Gemma Collins: Self-Harm & Me

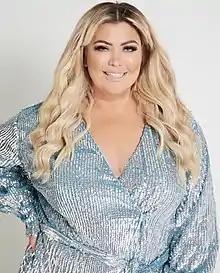
The documentary sees Gemma Collins exploring the root of her self-harm.

Gemma sits down with therapist Mandy Saligari, whom she first met when she appeared on "In Therapy" in 2016; and tells her that she began self-harming at the age of 13, confessing that she felt scared and ashamed and never told anybody due to the fear of being admitted to a mental health hospital. She admits that the first time she self-harmed was in front of her parents, who were shocked but continued as normal and the incident wasn't spoken about again. Gemma meets her school friend Vicky, who tells her she knew "something wasn't right" and that [Gemma] never opens up about how she is feeling. Gemma then visits a pharmacy and demonstrates the type of plasters she would use to hide her scars before attending a self-harm support group in Essex, where she speaks to three women about their experiences. Her fiancé Rami recalls the time he had caught Gemma self-harming and her subsequent reaction of reassuring him that it wouldn't happen again. She discusses her future plans to have a baby with him and reveals her fears about revisiting self-harm once she's a mother. Gemma tells Mandy she feels very "settled" with Rami, that he loves her for her and showed her compassion throughout her struggle with self-harm. She also discusses how her mother's upbringing contributed to the way she herself was raised, stating that because her mother was adopted and felt abandoned, she grew up with no confidence and therefore pushed [Gemma] to always be confident and perform. Gemma says as a result of this she struggled to open up about her emotions but says she doesn't blame her mother.